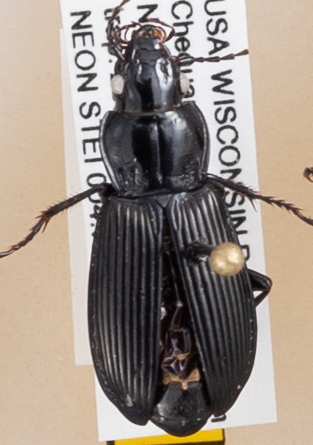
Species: Pterostichus melanarius melanarius
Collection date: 2020-07-28
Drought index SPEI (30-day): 2.09
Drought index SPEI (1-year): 1.69
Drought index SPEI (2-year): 2.09